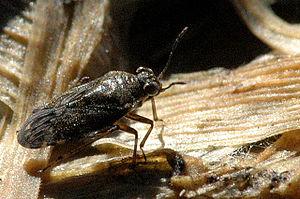
Saldula est un genre d'insectes du sous-ordre des hétéroptères et de la famille des Saldidae.